Dummy Hoy

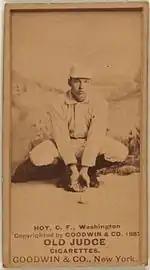
A baseball card of Hoy

In Hoy's time, the word "dumb" was used to describe someone who could not speak, rather than someone who was stupid. But since the ability to speak was often connected to one's intelligence, the epithets "dumb" and "dummy" became interchangeable with stupidity. Hoy himself often corrected individuals who addressed him as William, and referred to himself as Dummy. Said to have been able to speak with a voice that resembled a squeak, he was one of the most intelligent players of his time.